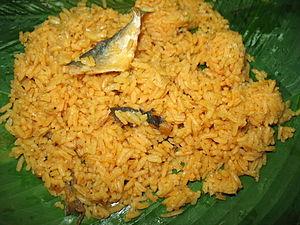
Le mulet large ou mulet lebranche est une espèce de poisson marin et d'eau douce de la famille de Mugilidae. Sa répartition géographique couvre la partie ouest de l'Océan Atlantique, des États-Unis jusqu'à l'Argentine, et comprend la Mer des Caraïbes et le Golfe du Mexique. Il est connu sous divers noms vulgaires en espagnol : lebrancho, lisa, lisa de agua dulce, lisa macho et soco.